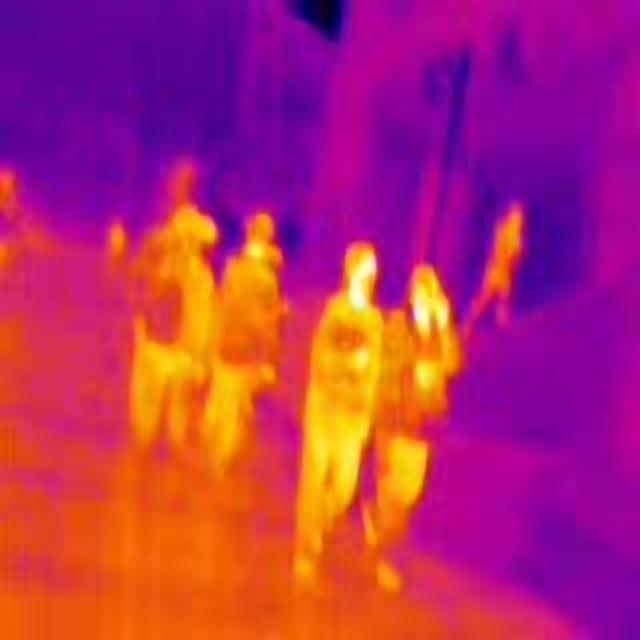
Detected objects:
label: person
label: person
label: person
label: person
label: person